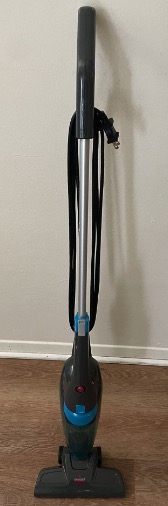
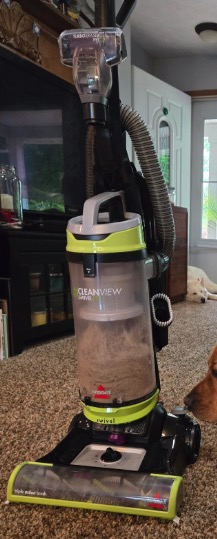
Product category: items_vacuum
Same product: no